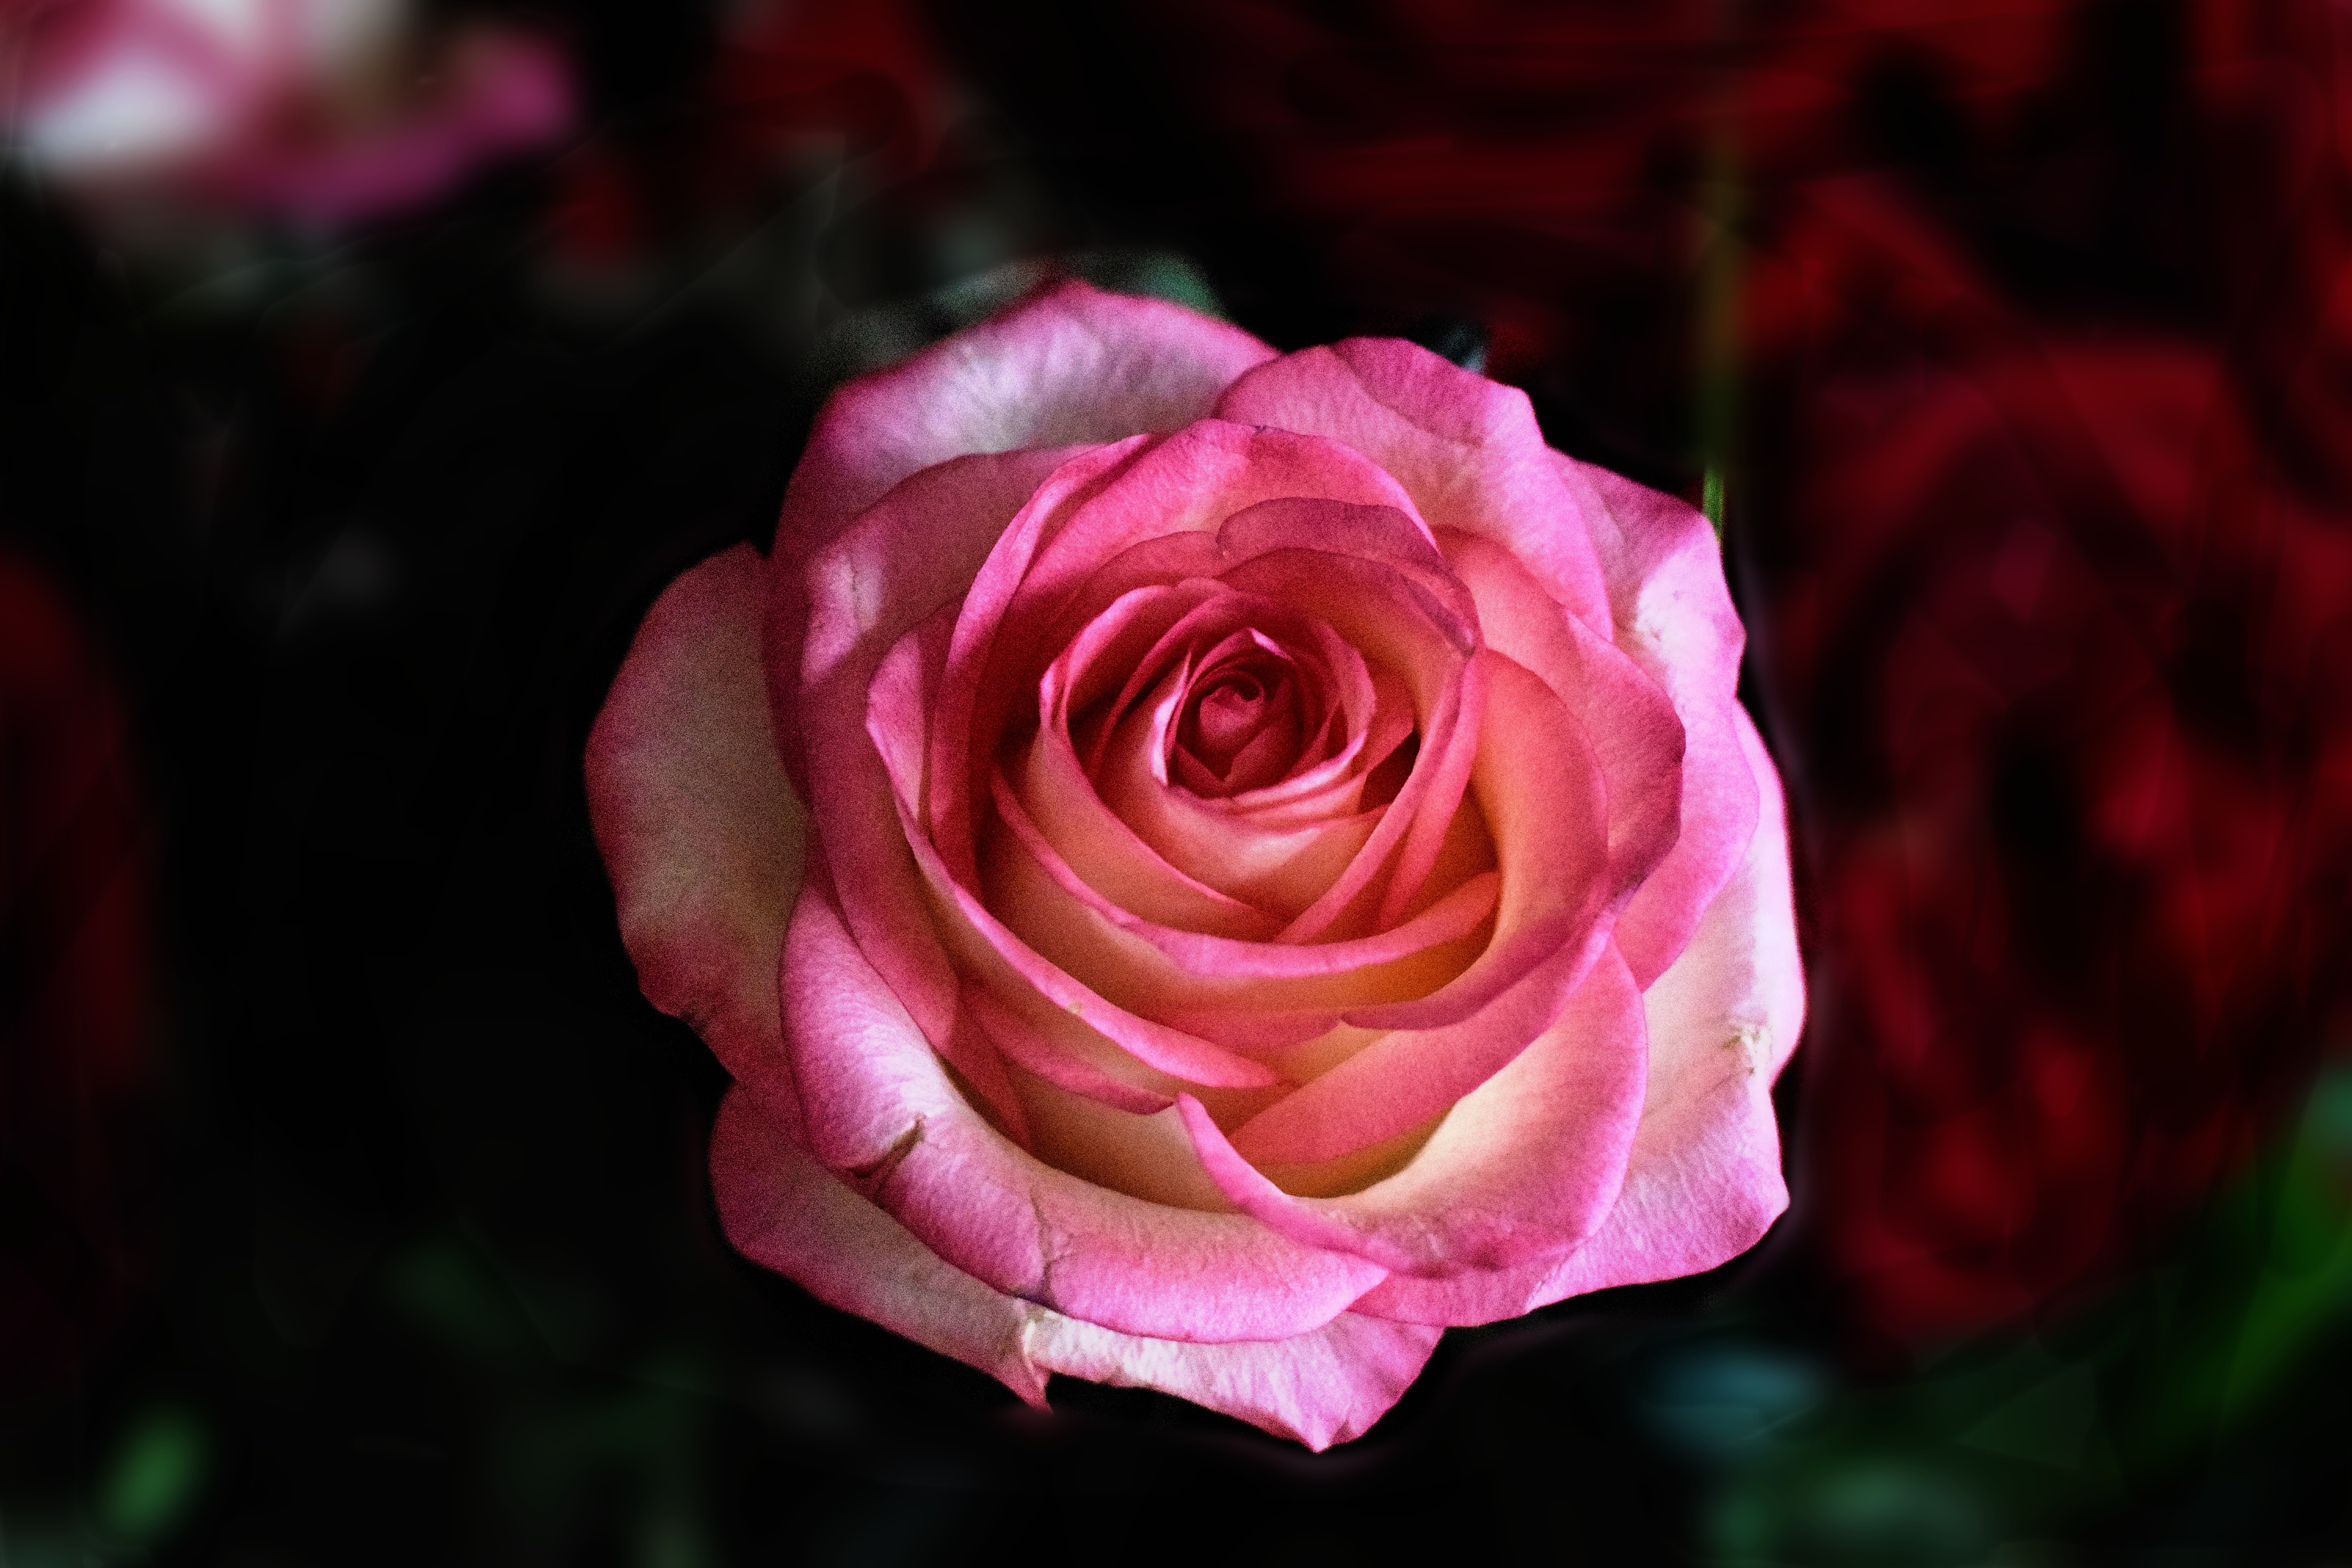
flower, rose, pink, plant, red, garden roses, rose family, macro photography, land plant, flowering plant, petal, close up, floribunda, rose order, plant stem, rosa centifolia